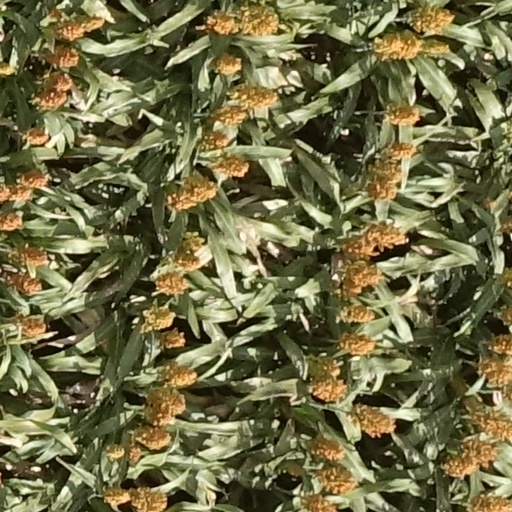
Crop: sorghum